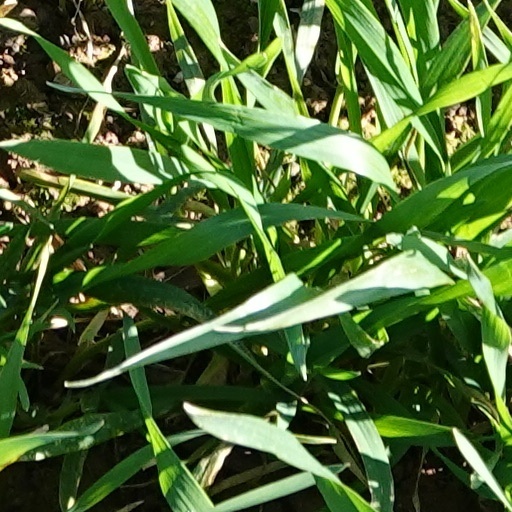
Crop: wheat